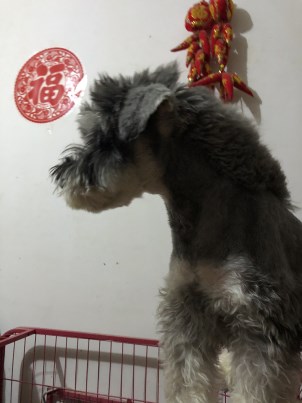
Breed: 2342-n000102-miniature_schnauzer